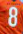
Number: 8